Eurovision Song Contest 2021

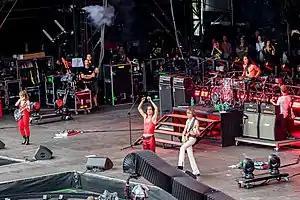
Måneskin performing at Rock am Ring, at Nürburgring, Germany, in June 2022.

Ahead of the "Turquoise Carpet" event, one member of each of the Polish and Icelandic delegations tested positive for COVID-19. As a result, those delegations were absent from the event, having gone into self-isolation in accordance with the contest's health and safety protocols. The Romanian and Maltese delegations were also absent from the event on a precautionary measure, as they were based in the same hotel as the Polish and Icelandic delegations.